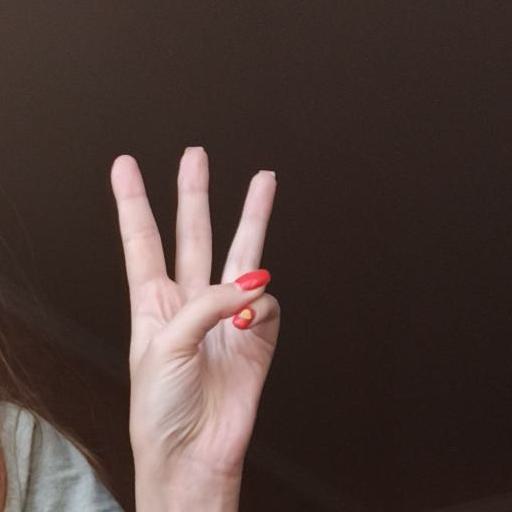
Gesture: three